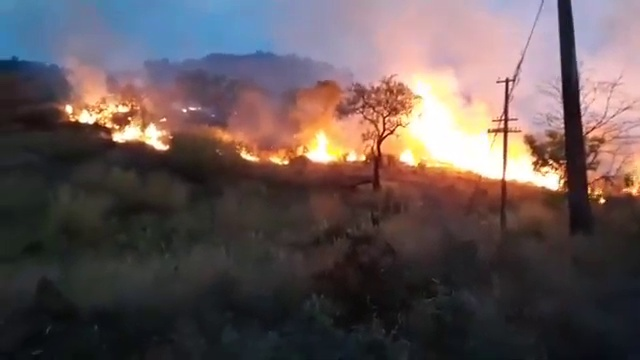
Fire: yes
Smoke: yes